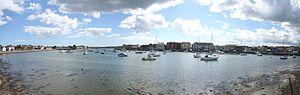
Dungarvan est une station balnéaire, une ville et un port de la côte sud de la République d'Irlande. Elle est le chef-lieu et centre administratif du comté de Waterford, dans la province du Munster. Son nom signifie « le fort de Garbhan », en référence à saint Garbhan qui y a fondé une église au VIIᵉ siècle.